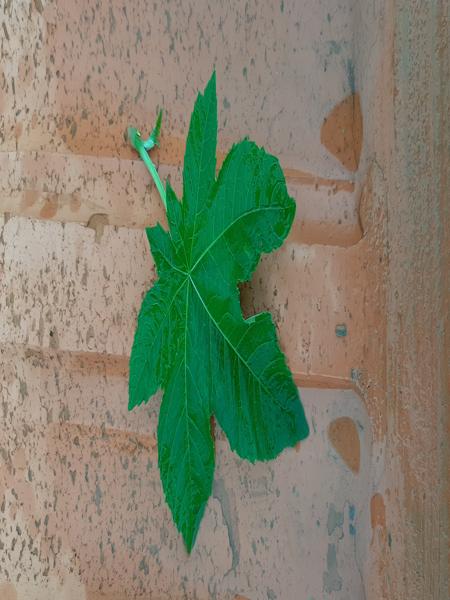
Plant: Castor